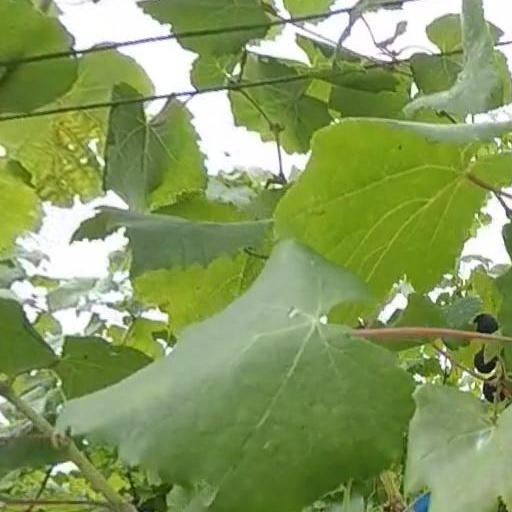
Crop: grape